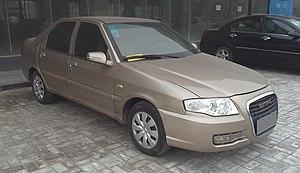
Shanghai Maple Guorun Automobile ou Shanghai Maple Guorun Automobile ou encore Shanghai Huapu est une filiale du groupe automobile chinois Geely qui produisait trois modèles : les Marindo, Hisson et Hysoul entre 2003 et 2010.